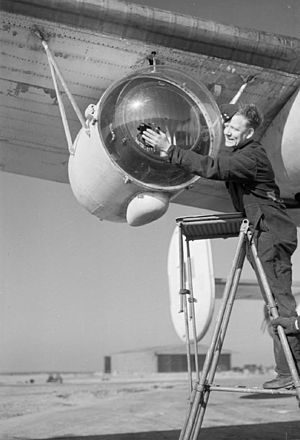
Slaget om Atlanten (1939-1945) / Kampene vender tilbage til Midtatlanten (juli 1942 – februar 1943) / Pindsvin
En Leighlampe til brug for opdagelse af ubåde om natten, anbragt på et Liberator-fly fra RAF’s kystforsvarskommando, 26. februar 1944
Slaget om Atlanten var en søkrig i Atlanterhavet under 2. verdenskrig og den længstvarende, ubrudte militære konflikt under krigen. Kampene begyndte i 1939 og fortsatte til Nazi-Tyskland overgav sig i 1945, men var på deres højdepunkt fra midten af 1940 til omkring slutningen af 1943.